Peter Röhlinger

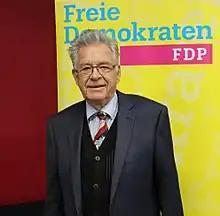
Peter Röhlinger (2017)

Peter Röhlinger (born 8 February 1939) is a German politician and member of the Free Democratic Party. From 1990 to 2006 he was the mayor ("Oberbürgermeister") of the city of Jena and from 2009 to 2013 he was an elected representative in the Bundestag.